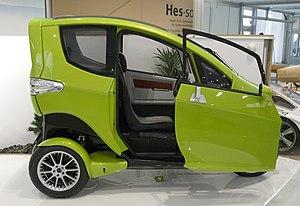
Le Tilter est un véhicule 100 % électrique et entièrement caréné développé par la société SynergEthic. Il entre dans la catégorie des tricycles inclinables, et vise à faciliter le trajet des commuters des zones urbaines et périurbaines. Il a été présenté pour la première fois au Salon international de l'automobile de Genève de 2011. Sa mise en vente sur le marché est annoncée courant 2013.